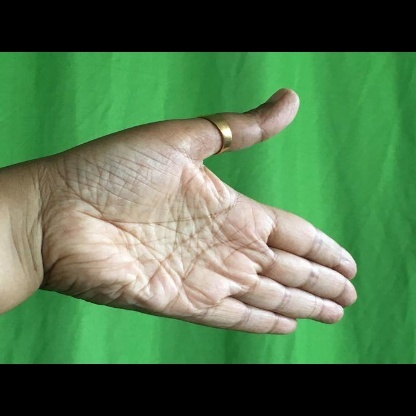
Mudra: Ardhachandran